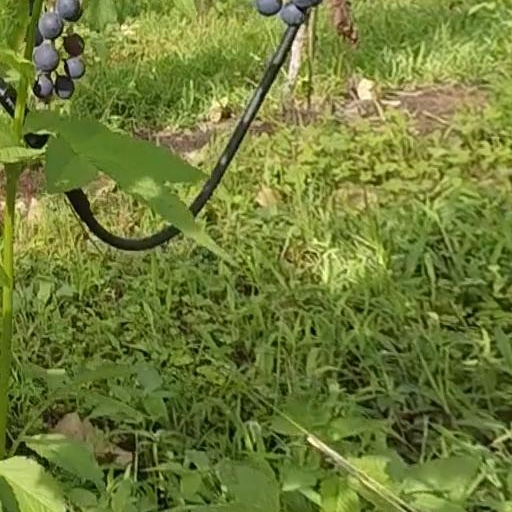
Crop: grape